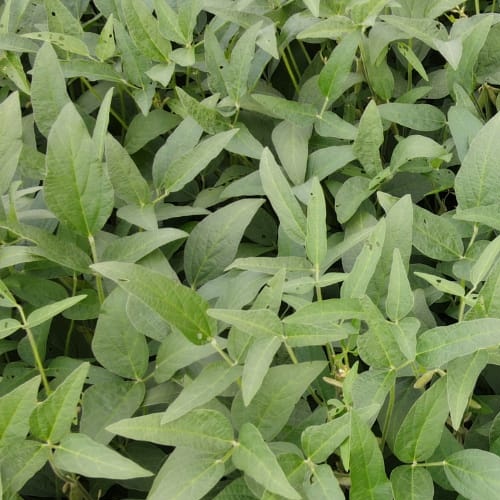
Label: Diabrotica_speciosa